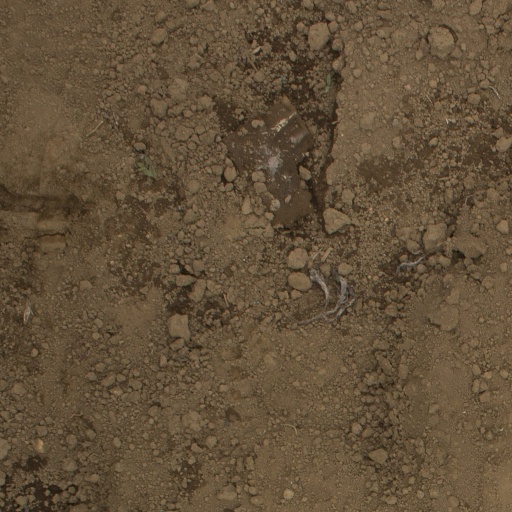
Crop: Jerusalem artichoke